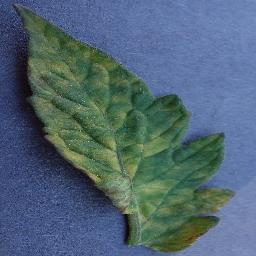
Label: Tomato___Leaf_Mold